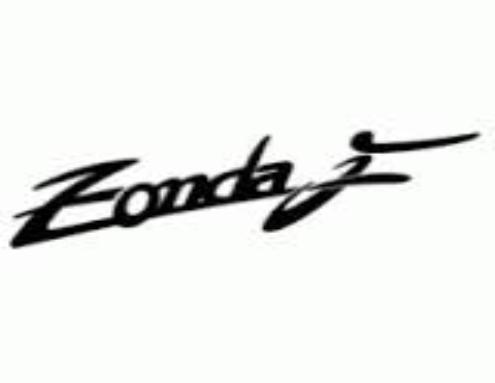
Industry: Leisure